Roger Wicker

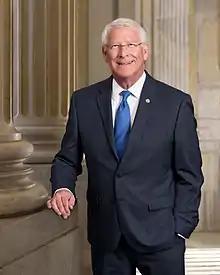
Official portrait, 2018

Roger Frederick Wicker (born July 5, 1951) is an American politician, attorney, and Air Force veteran serving as the senior United States senator from Mississippi, a seat he has held since 2007. A member of the Republican Party, Wicker was a Mississippi State Senator from 1988 to 1995 and the U.S. representative from Mississippi's 1st congressional district from 1995 until 2007.